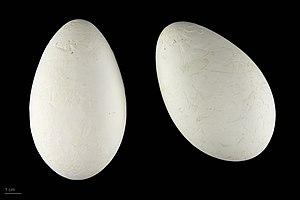
Le Flamant des Caraïbes, également appelé Flamant de Cuba ou Flamant rouge, est une espèce de flamants, proche du Flamant du Chili.